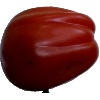
Label: tomato_heart